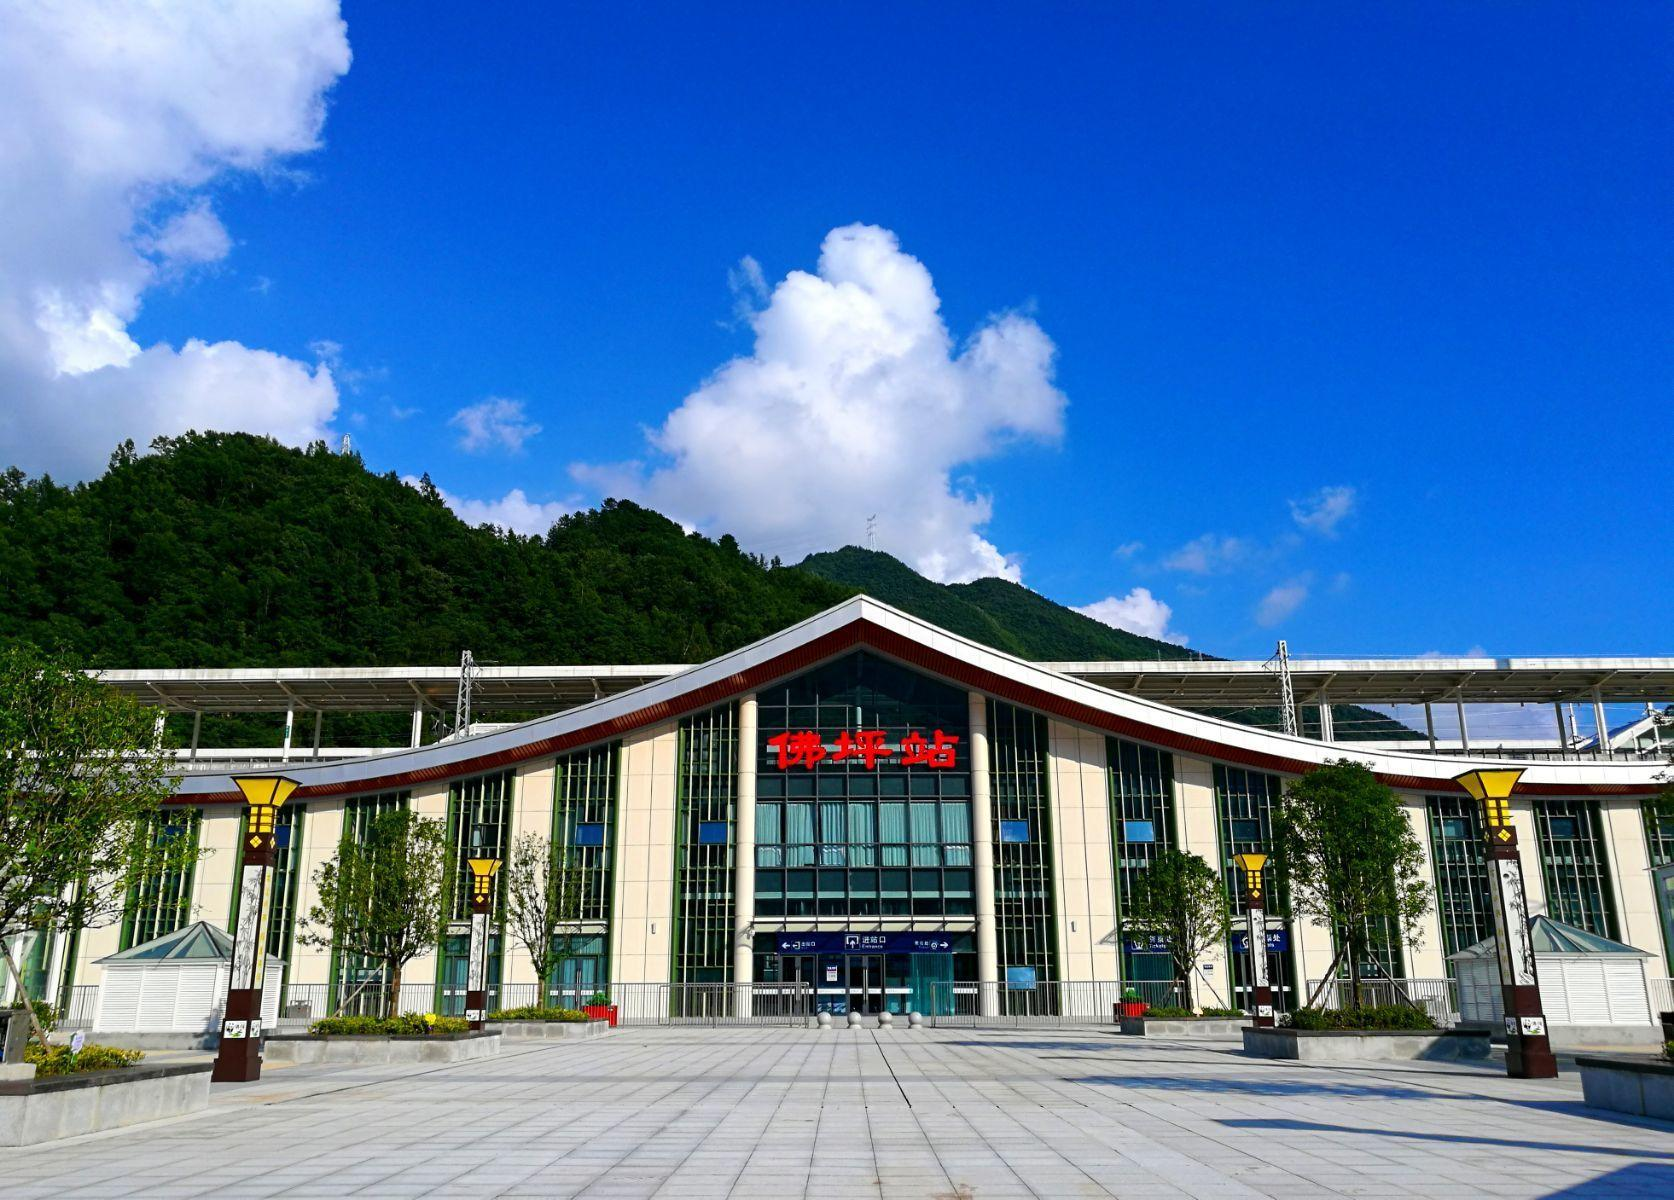
地标名称：佛坪站
所在城市：汉中市·佛坪县